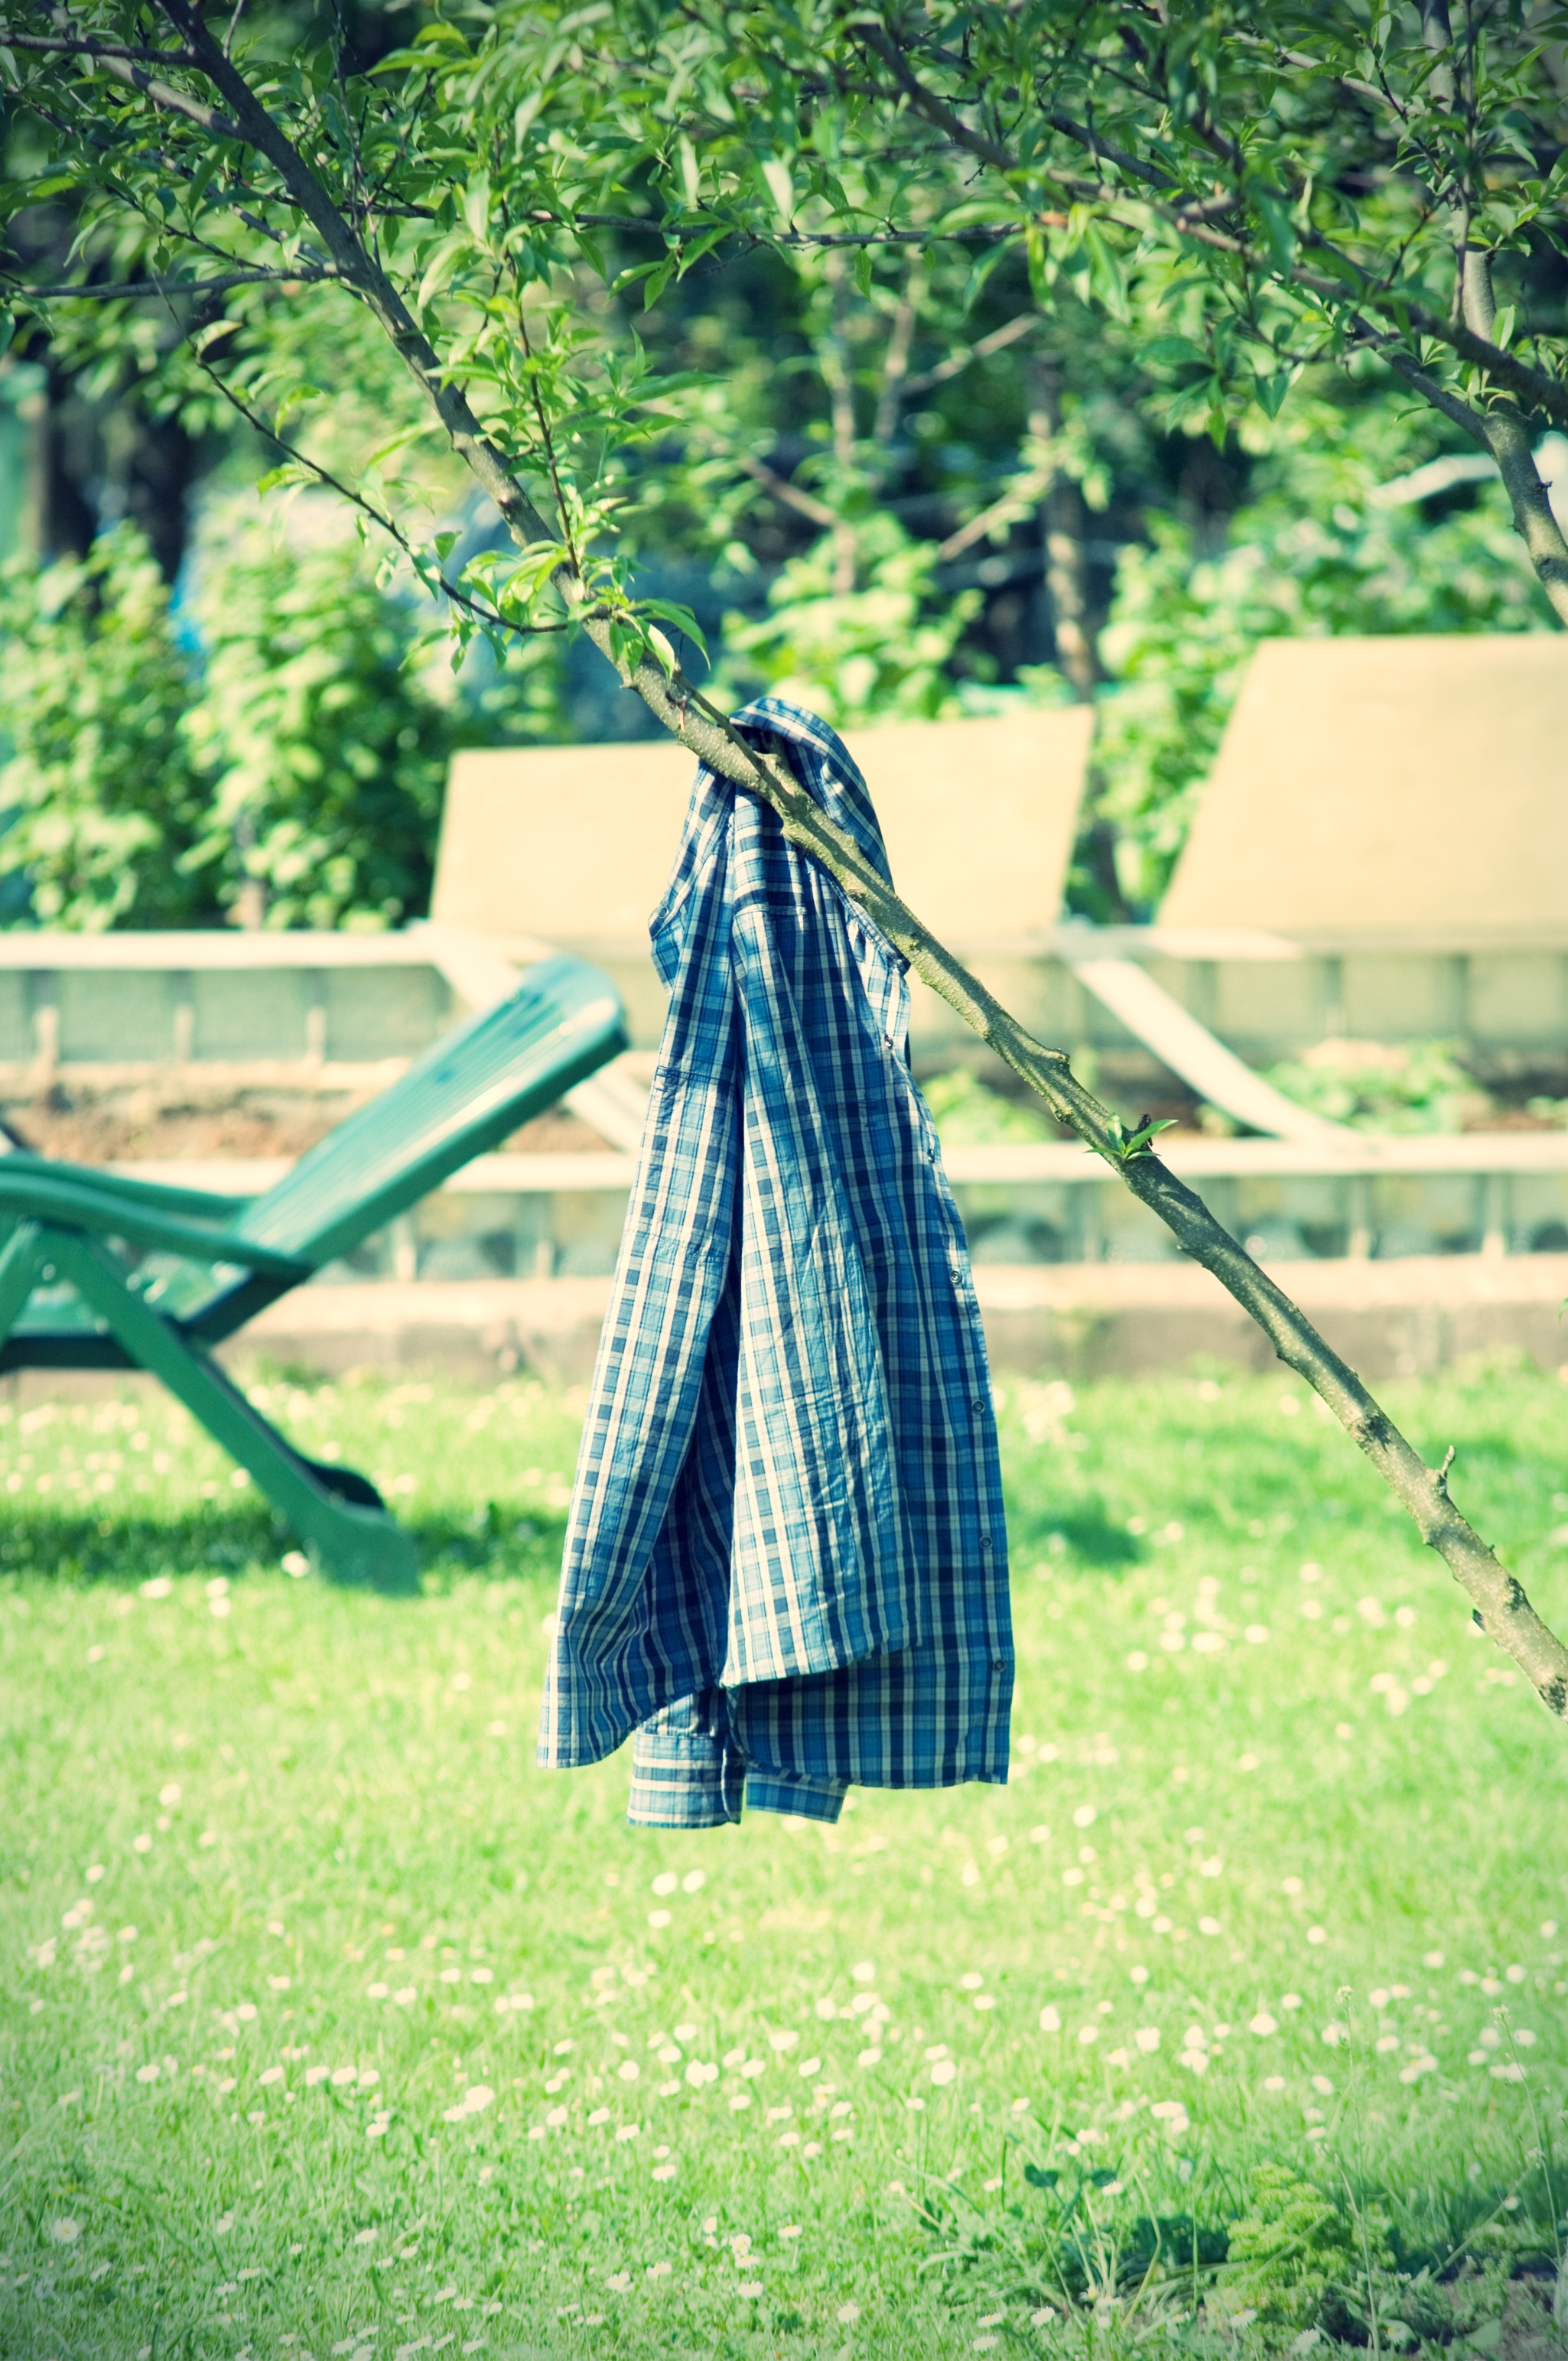
grass, lawn, flower, green, relax, backyard, cozy, blue, garden, shirt, dress, break, out, liege